Petroform

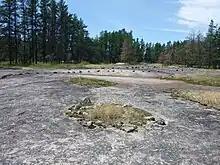
Petroforms in Whiteshell Provincial Park

One of the locations of petroform sites, including effigies, is in Southeastern Manitoba, in Whiteshell Provincial Park, Canada. Whiteshell Park is named after the white cowrie shells used by some Anishinaabe peoples in ceremonies. The natural landscape of the park, with many movable rocks and boulders left behind after the last ice age, gave humans the easy opportunity to arrange them into many human-made patterns. It is an area where three rivers meet, along the edge of the Canadian Shield, close to the edge of prairie grasslands. The rivers were ancient highways and trade routes, bringing humans from far and wide to the area. Some large boulders appear to be carved, chipped, or altered to look like turtle heads and other animals. A very wide variety of petroform shapes are found in the park, including snakes, turtles, geometric lines, patterns, and large circles. Most of the known petroforms are found on the top of granite ridges. The granite ridges and hills are often very flat in areas, resembling a large concrete parking lot. These open areas have a very smooth granite left behind from the last ice age. In some areas there is no soil, no lichen, and the surface is polished to a shine. The large boulders aligned are in striking contrast to the flat granite beneath them. Local First Nations have teachers and elders that pass along the stories associated with some of these petroforms. Many of the sites and their past use is a mystery, with no certain answers. Some elders refer to one site as extremely sacred and important, and few people should venture there. The Midewiwin have oral teachings about some of the petroforms, but no one group claims to know all the history of the area.